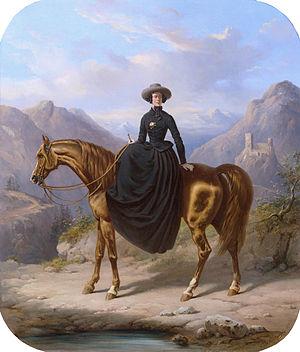
Le musée historique de La Haye est un musée sur l'histoire de la ville situé dans l'ancien bâtiment Sint Sebastiaansdoelen, le long de l'étang Korte Vijverberg à La Haye.
Henry Auguste d'Ainecy de Montpezat, Comte de Montpezat, parfois orthographié Henri Auguste d'Ainesy Montpezat, est un peintre animalier français, né à Paris le 6 octobre 1817 et mort à Paris le 26 janvier 1859.